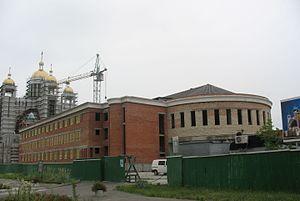
La cathédrale patriarchale de la Résurrection-du-Christ est la cathédrale principale de l'Église grecque-catholique ukrainienne, à Kiev, la capitale du pays. L'église est actuellement en construction, bien que les dômes dorés et la croix aient déjà été érigés.